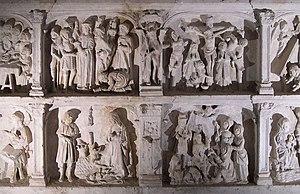
Priory of Carennac. Lot, France